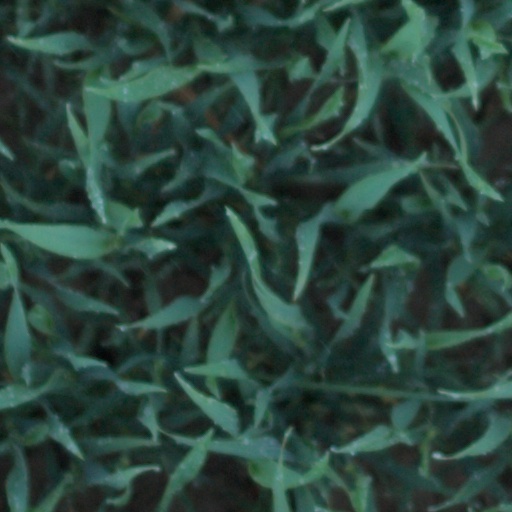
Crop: wheat